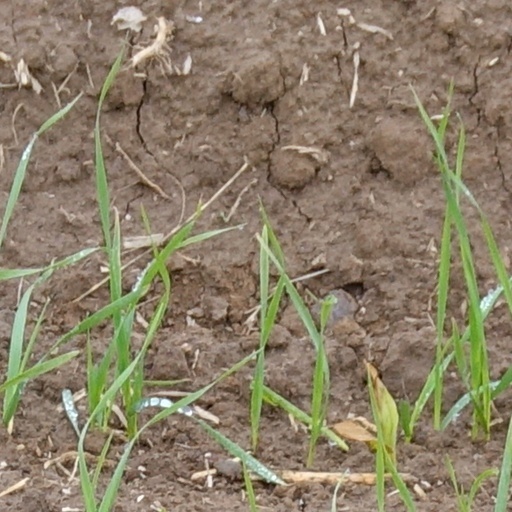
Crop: wheat